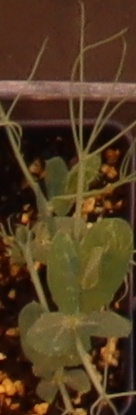
Label: Field Pea